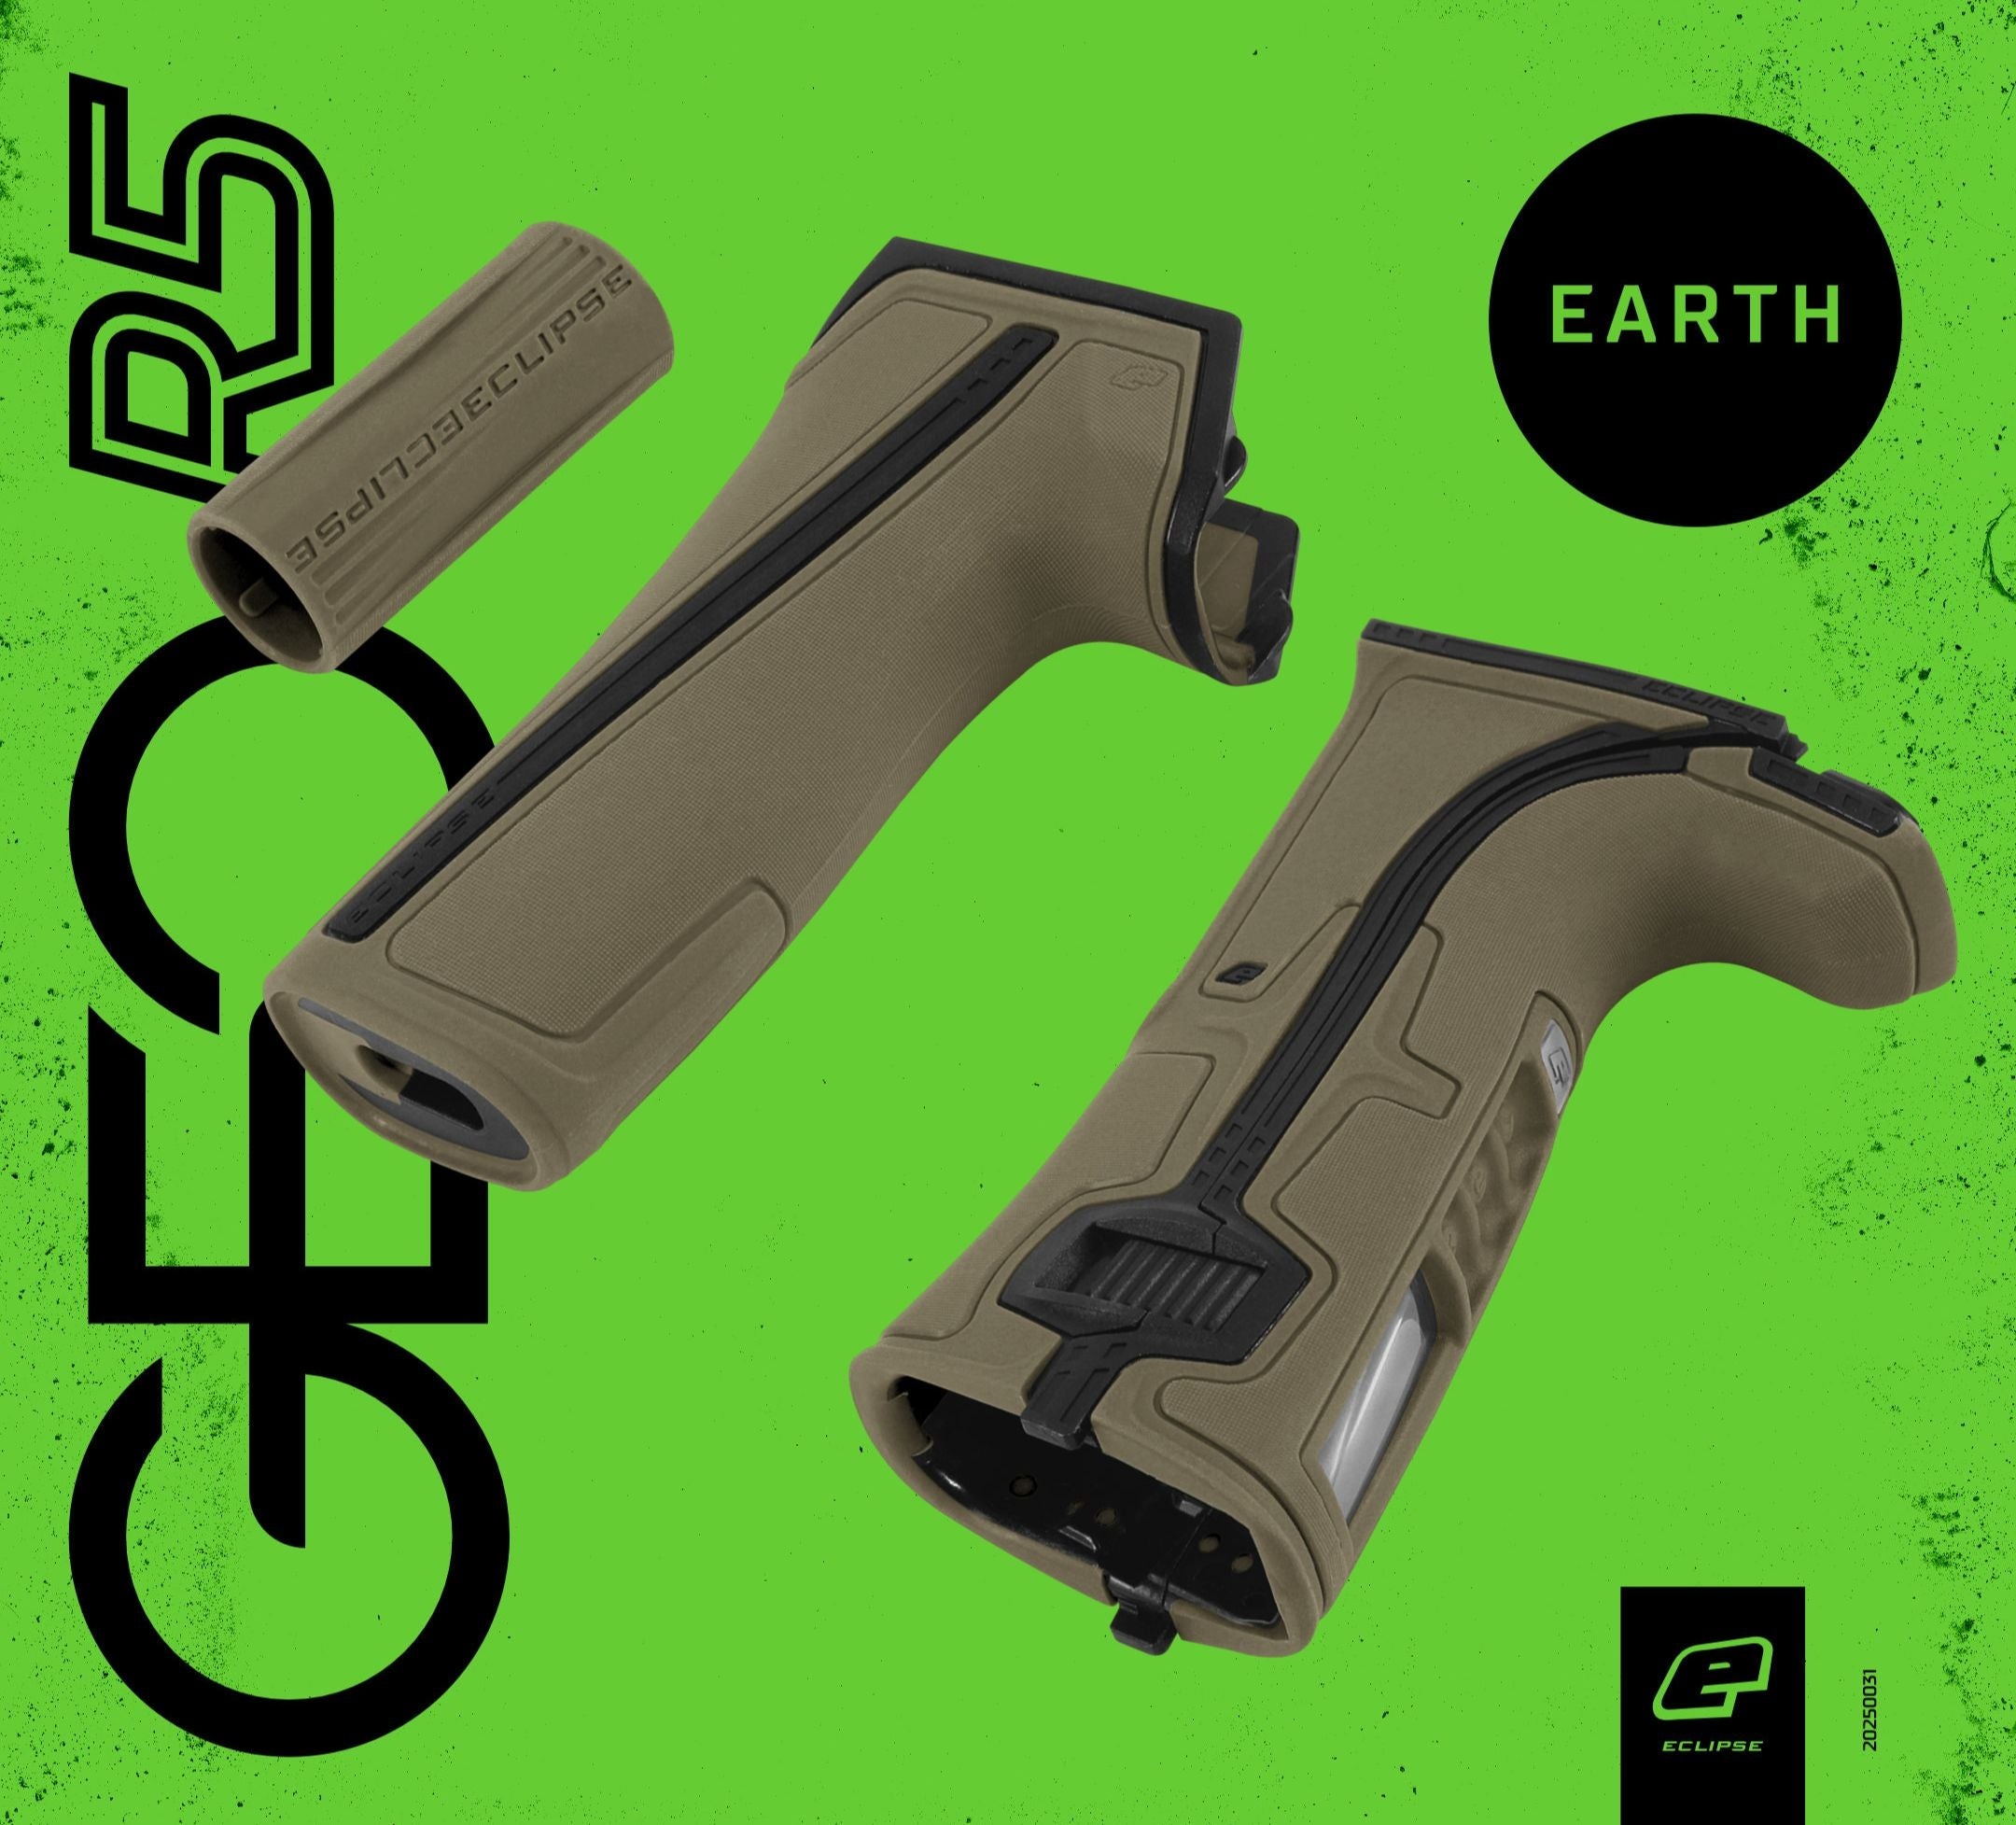
Planet Eclipse Geo R5 Grip Kit
Brand: Planet Eclipse
A complete set of colour matched OEM replacement rubber grips for your Planet Eclipse Geo R5 Paintball Gun Features: Two piece tool-less wrap-around interlocking grips with integrated push-button console and display lens Non-slip rubberised foregrip/battery cover Colour matched rubber barrel sleeve (compatible with S63 and Shaft FL) Composition: Rubber Plastic
Category: Sporting Goods > Outdoor Recreation > Hunting & Shooting > Paintball > Paintball Gun Parts & Accessories > Paintball Gun Drop Forwards